Andile Ngcaba

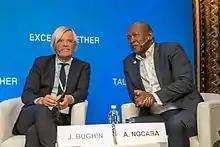
Andile Ngcaba (right)

Andile Abner Ngcaba is a South African businessman who has devoted most of his life and career to the field of technology, in particular communications.